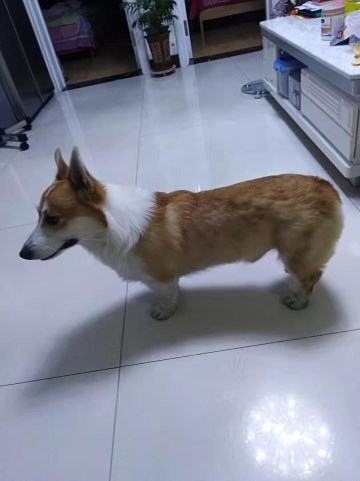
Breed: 2909-n000116-Cardigan